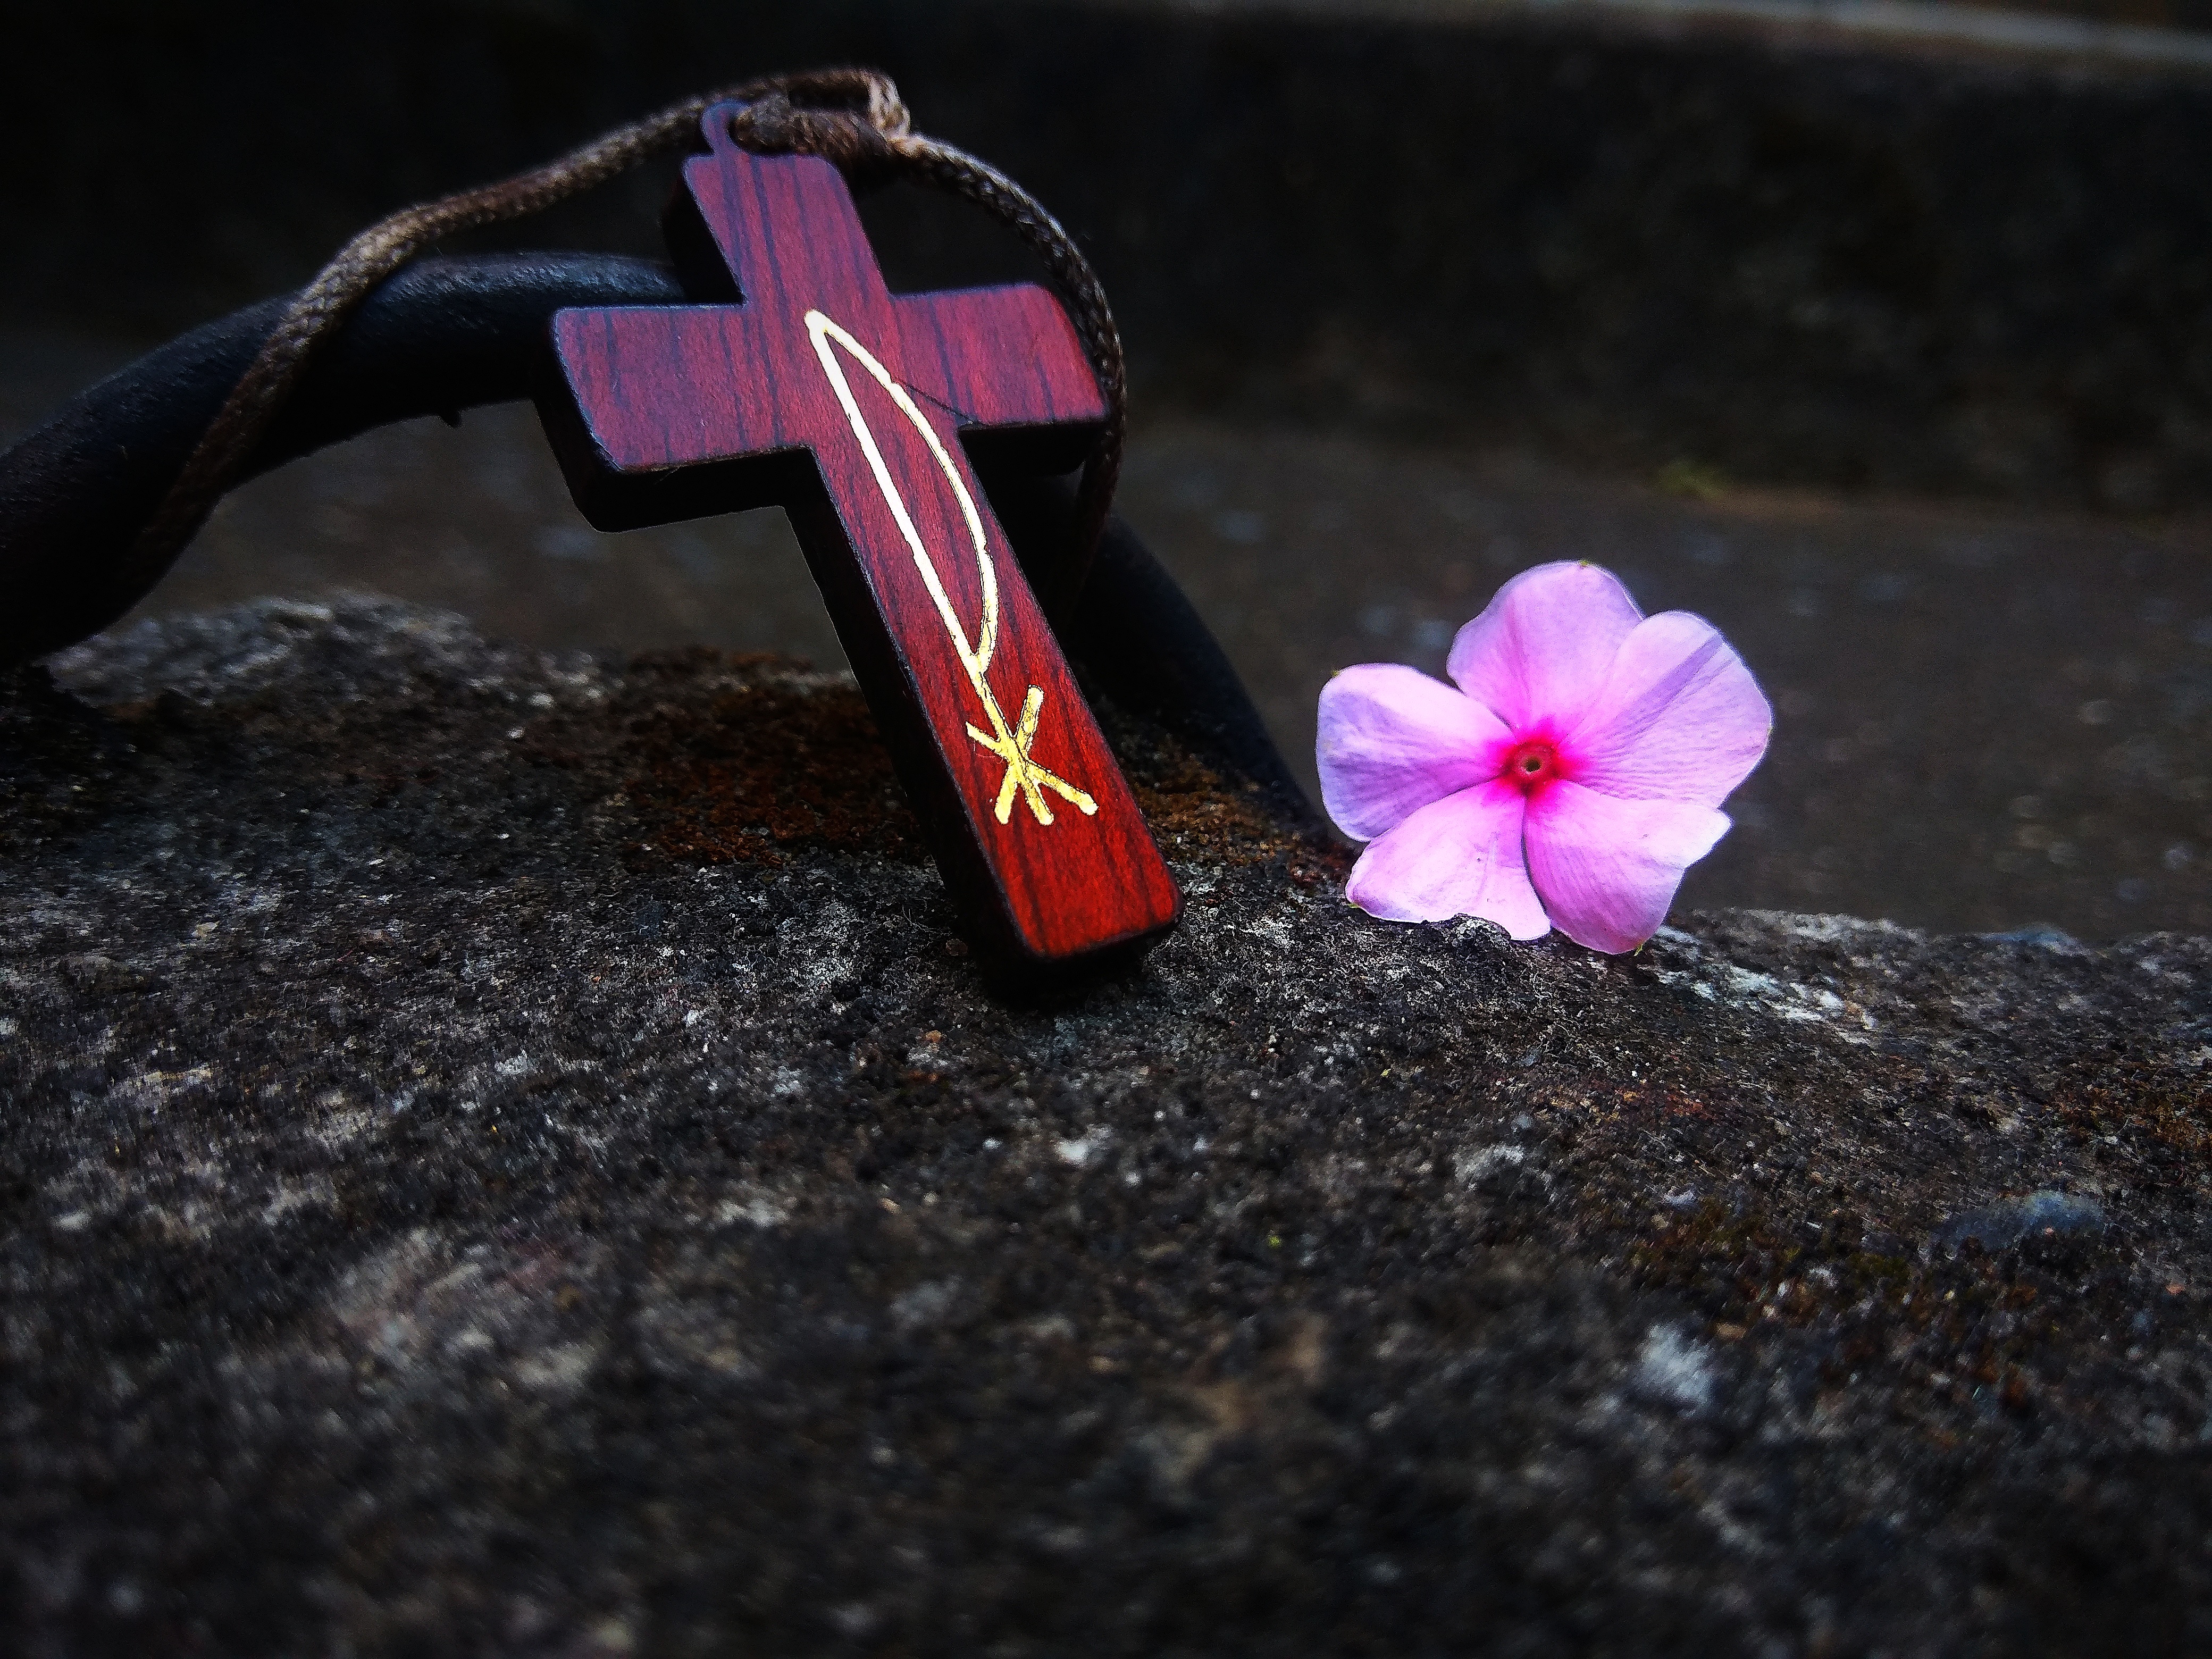
cross, flower, pink, flora, plant, petal